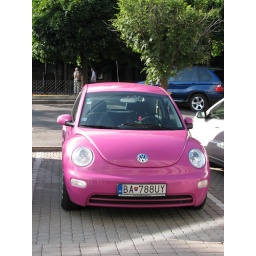
JJ's first car was a 1972 VW Beetle in blancmange pink